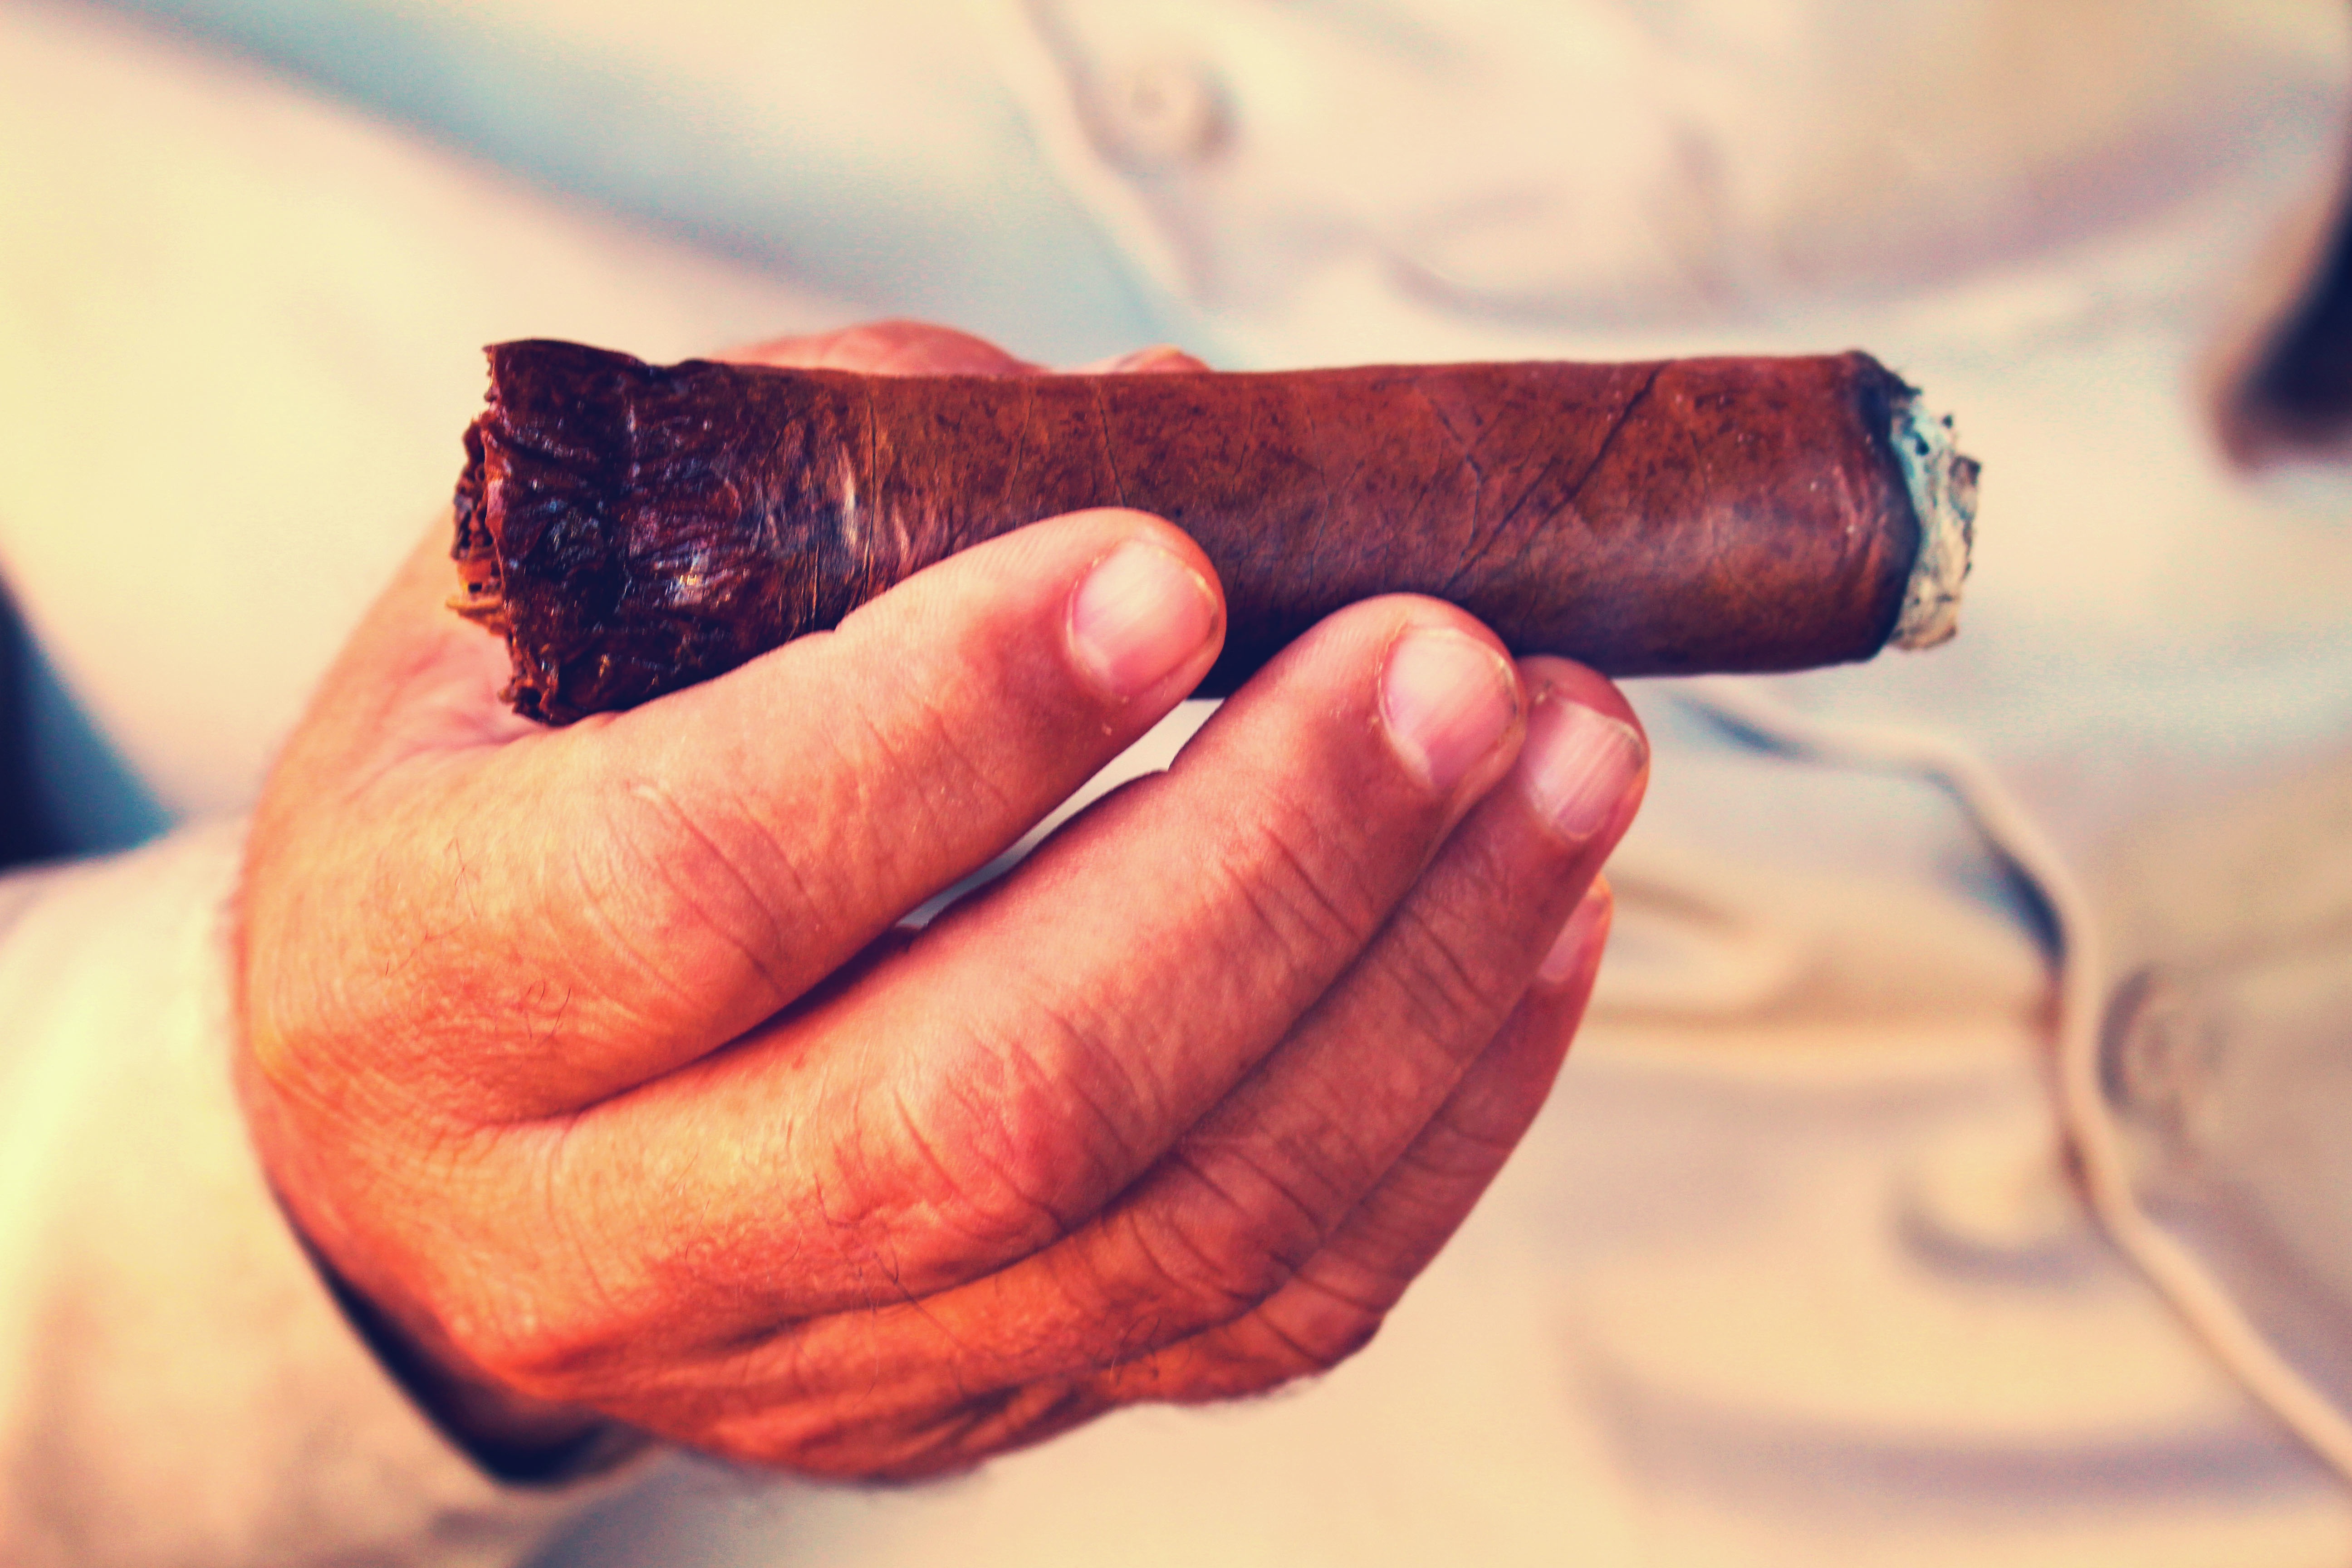
hand, photography, love, finger, red, color, arm, close up, human body, organ, emotion, macro photography, interaction, sense